Through the Back Door

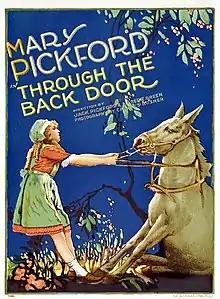
Theatrical release poster

Through the Back Door is a 1921 American silent comedy drama film directed by Alfred E. Green and Jack Pickford, and starring Mary Pickford.